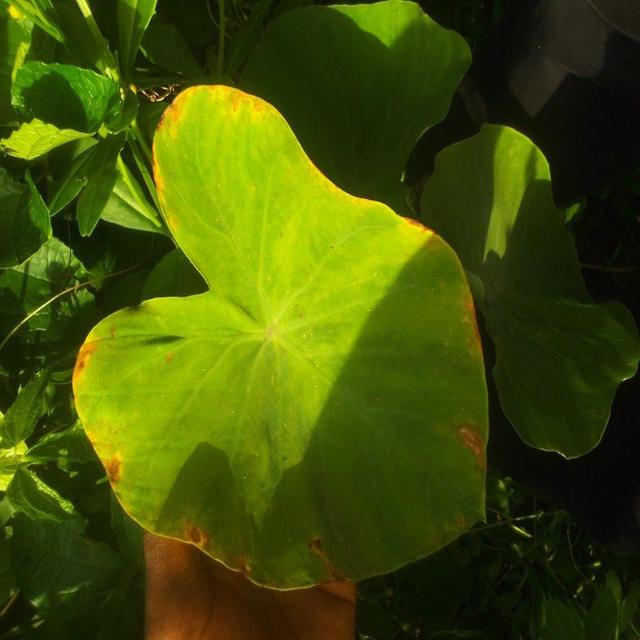
Label: Early_Blight